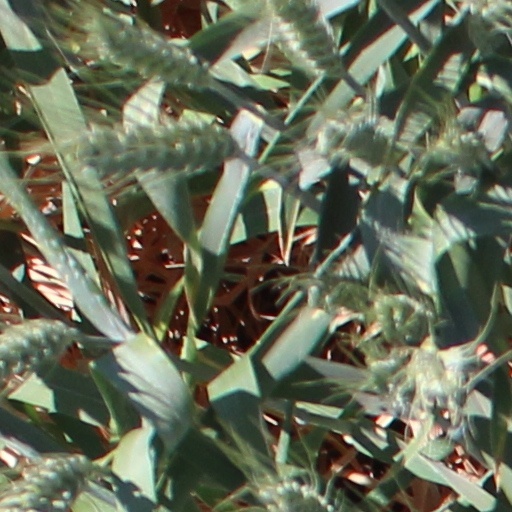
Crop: wheat